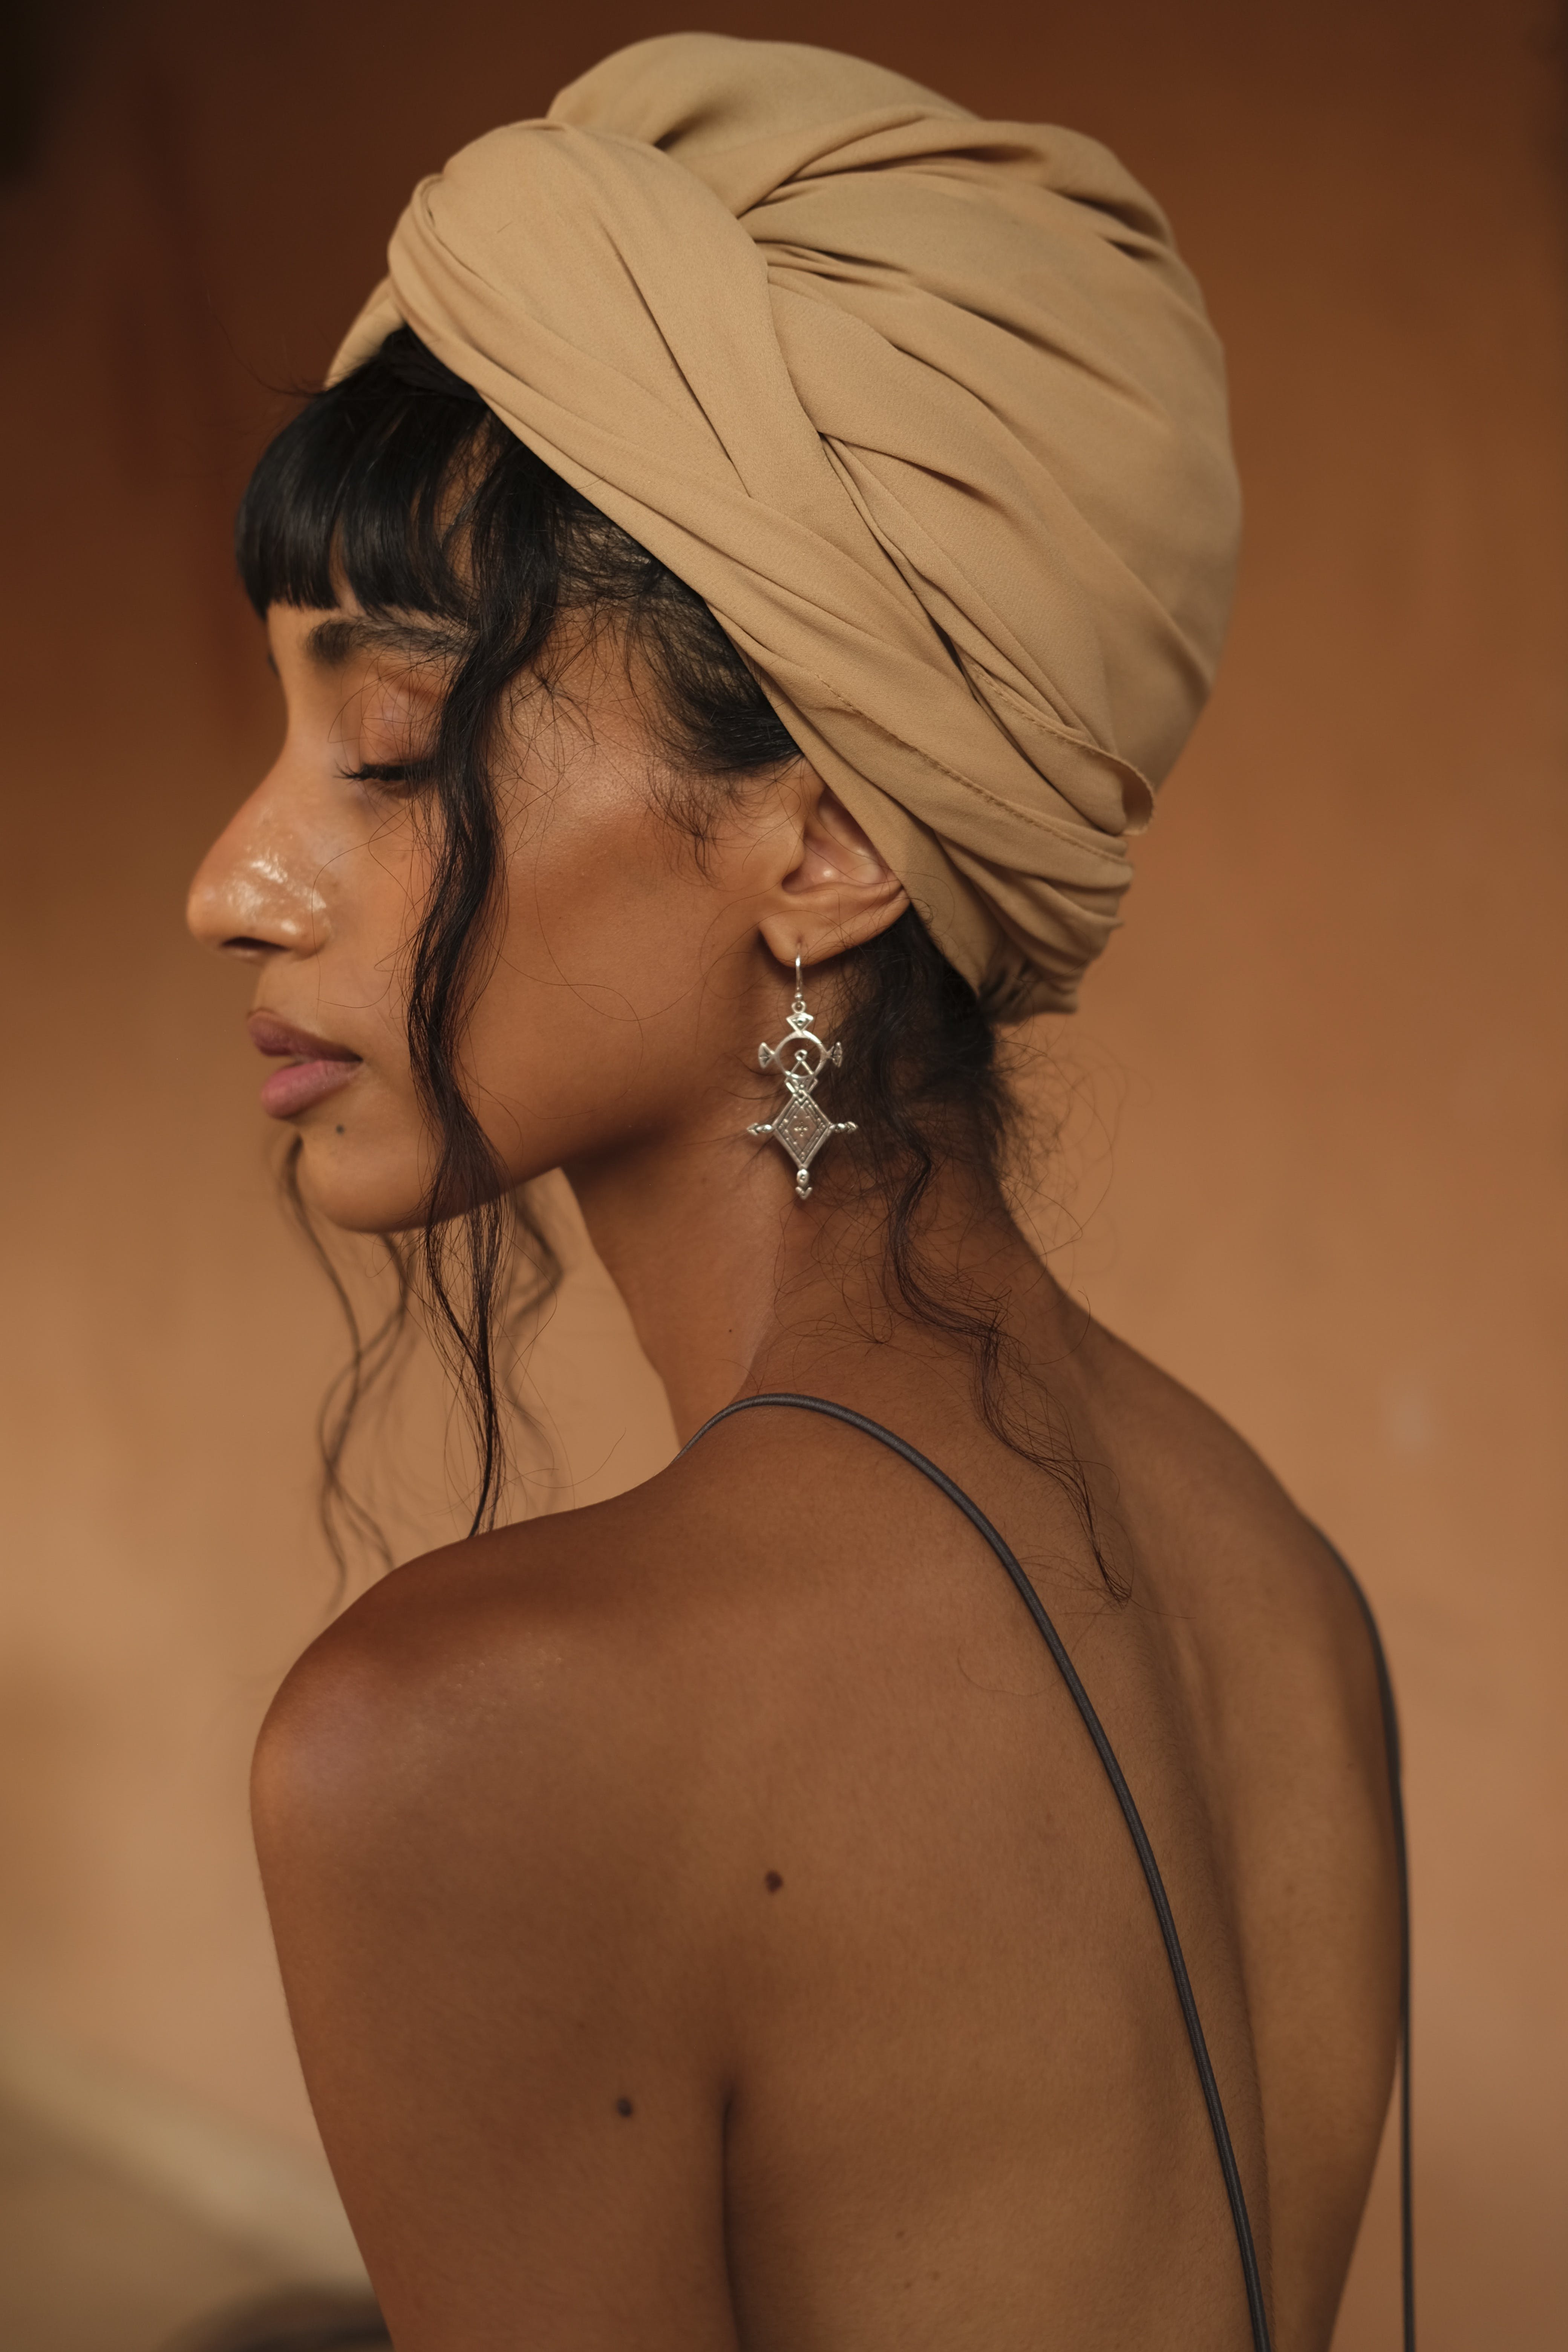
woman, hair, chin, eyebrow, eyelash, flash photography, neck, headgear, bridal accessory, headpiece, turban, blond, jewellery, chest, fashion accessory, hair accessory, fashion design, sunglasses, art, fashion model, wedding dress, flesh, veil, haute couture, art model, portrait photography, formal wear, Strapless dress, photo shoot, back, gown